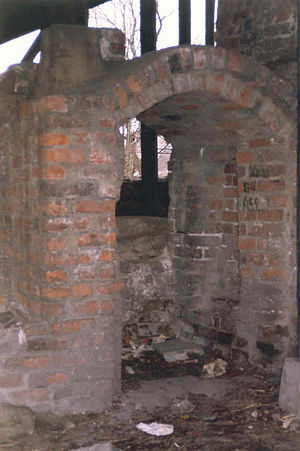
Älvsborgs løsen
Af Älvsborgs fæstning ved Göta elv i Göteborg er der i dag kun ruiner tilbage.
Älvsborgs løsen kaldes under et de penge, som Sverige ved to fredsaftaler betalte til Danmark for at få fæstningen Älvsborg ved Göteborg tilbage efter dansk erobring.